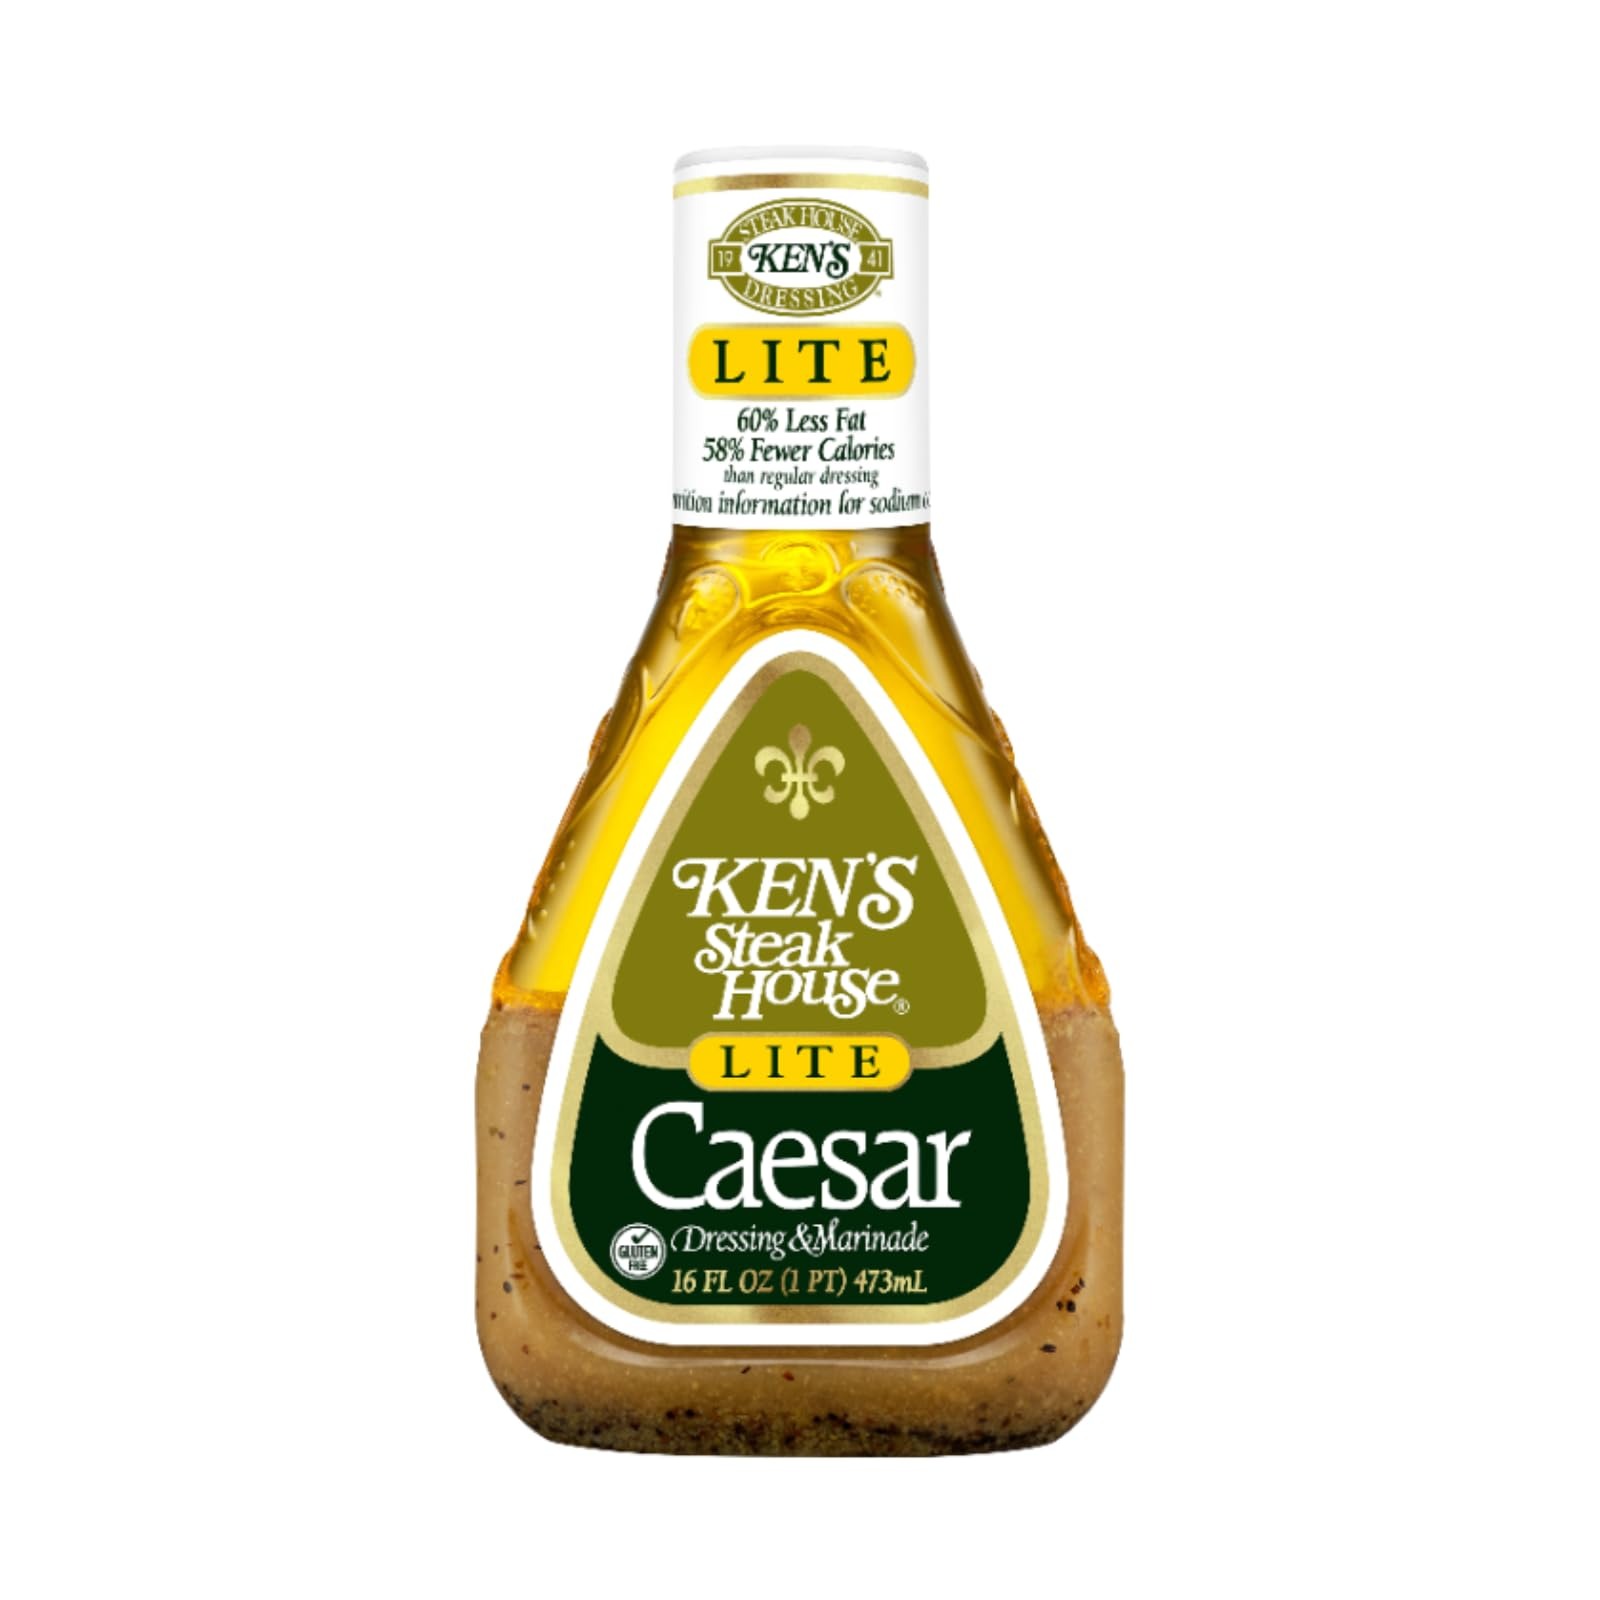
Item Name: Ken's Lite Caesar Dressing-16 OZ
Bullet Point 1: Zesty Caesar flavor with 60% less fat and 58% fewer calories
Bullet Point 2: Adds satisfying Caesar dressing taste to green salads and chicken wraps
Bullet Point 3: A great marinade for all kinds of proteins and a dipping sauce for veggies
Bullet Point 4: Made from Ken's A Family-Owned Company
Bullet Point 5: Gluten-Free
Product Description: Rich, zesty Caesar flavor with less than half the fat and calories! Drizzle this lite dressing over lettuce, a sprinkle of Parmesan, and croutons for an instant no-guilt Caesar salad. A satisfying dip for cut veggies, it's also the finishing touch to a deliciously light Caesar chicken wrap. Or use as a marinade to add robust flavor to light meats, chicken, and fish. Shake well before use and refrigerate after opening.
Value: 16.0
Unit: Fl Oz

Price: 3.43